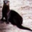
Label: otter